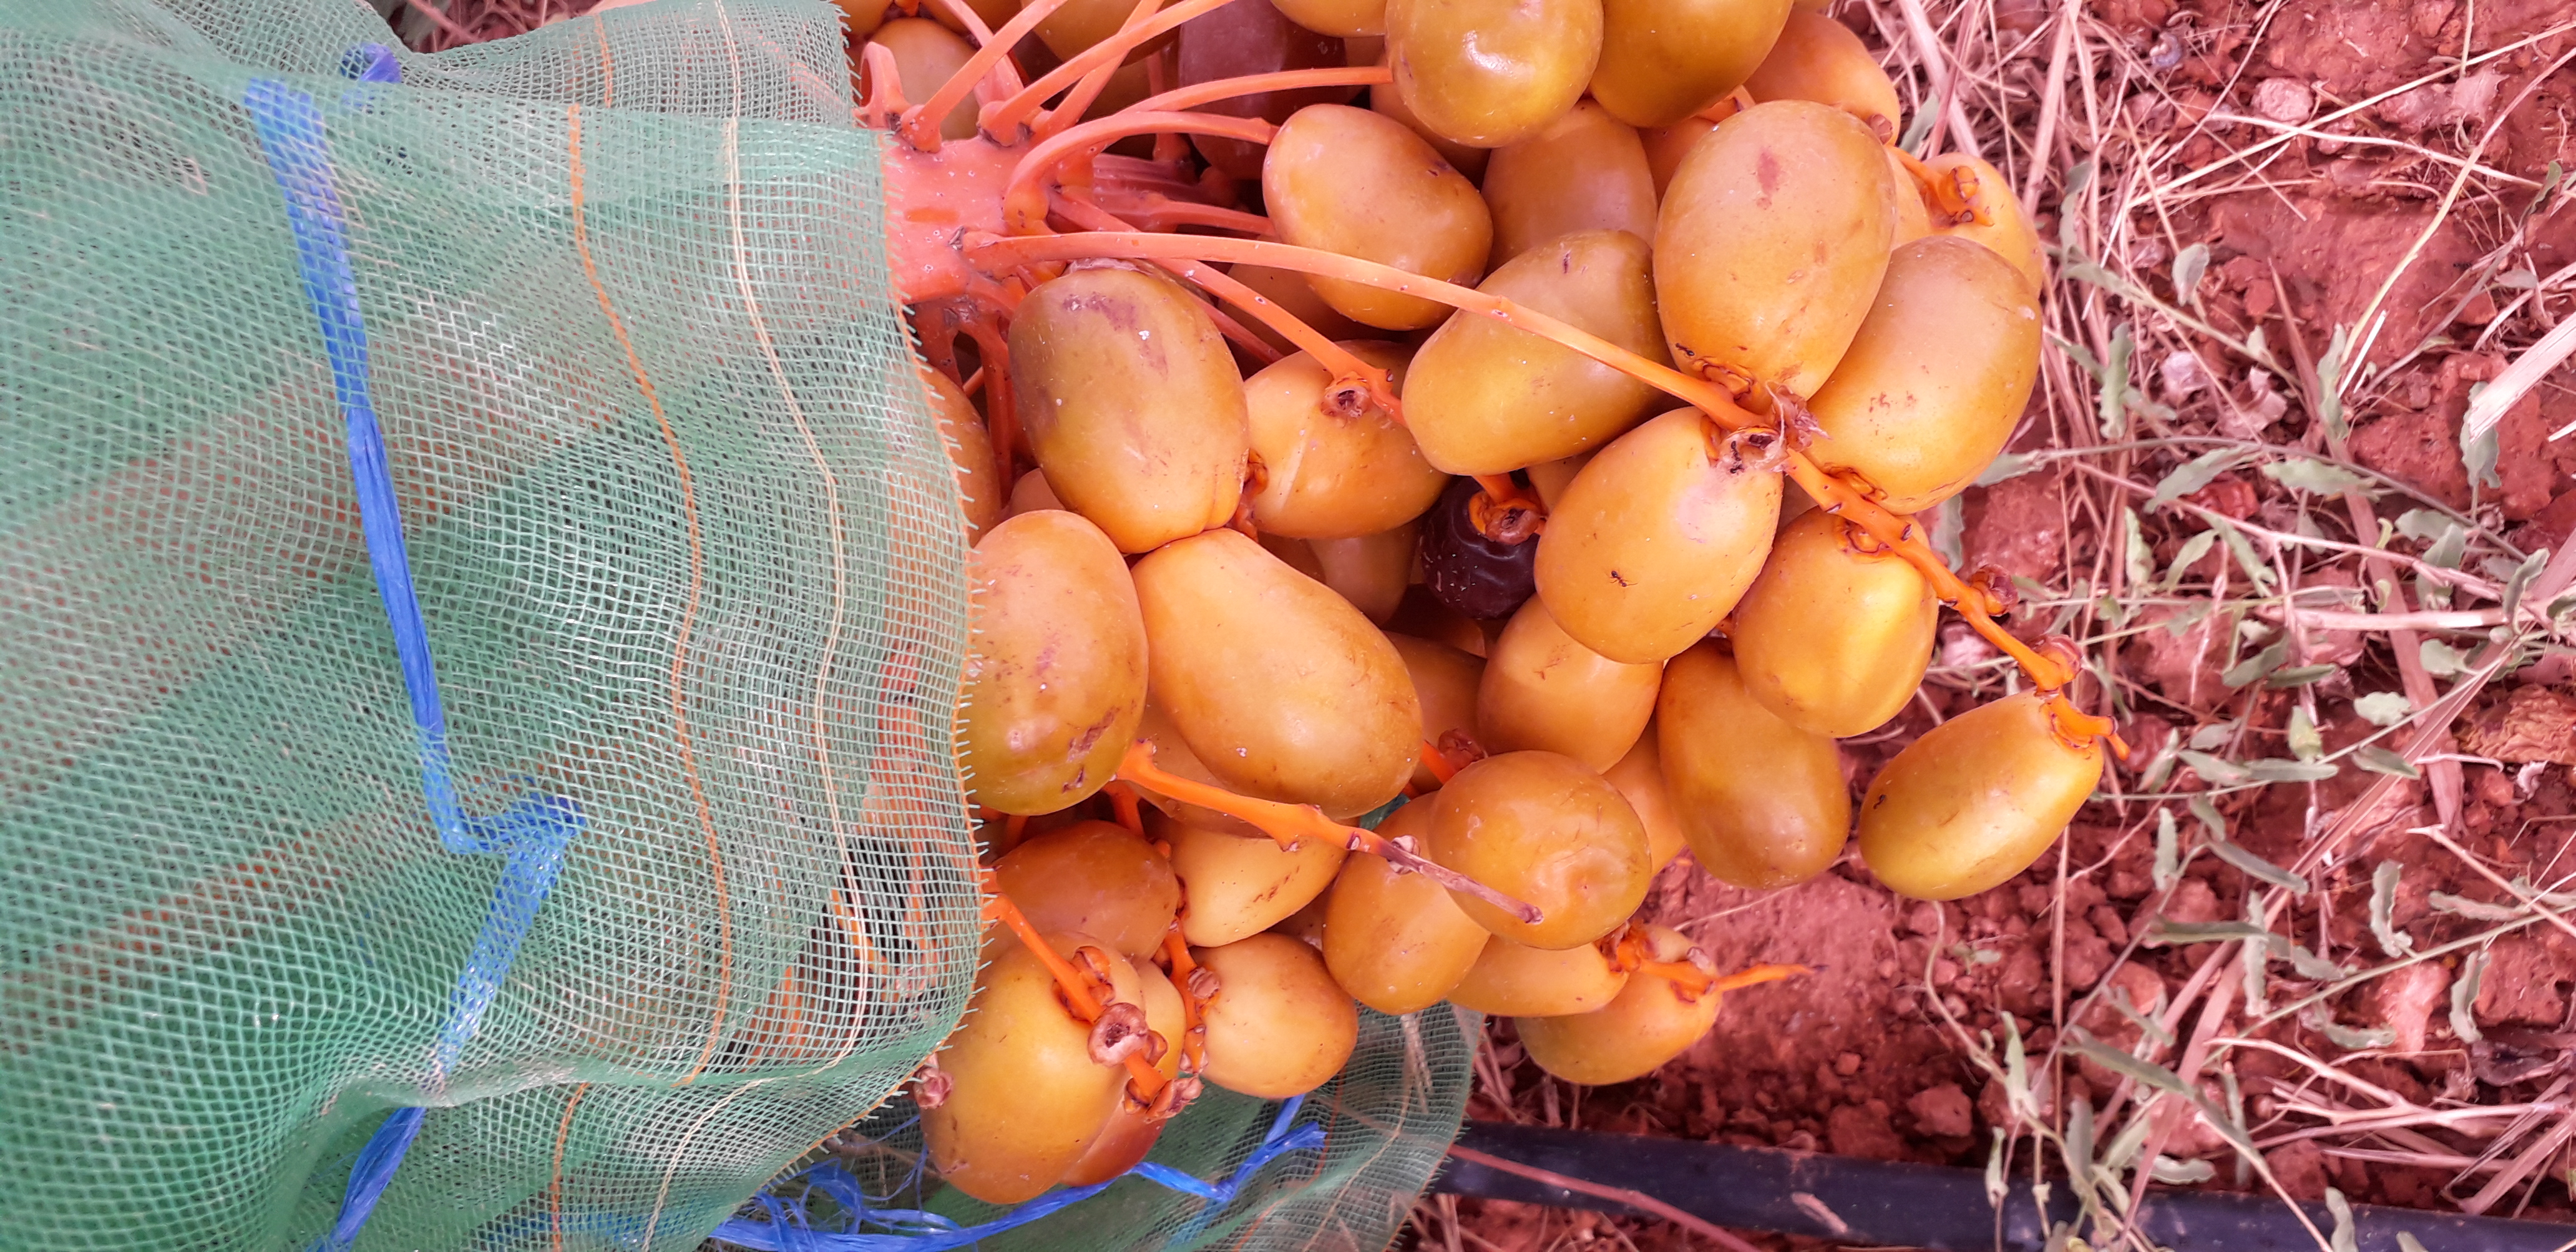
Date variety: Boufagous